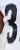
Number: 3